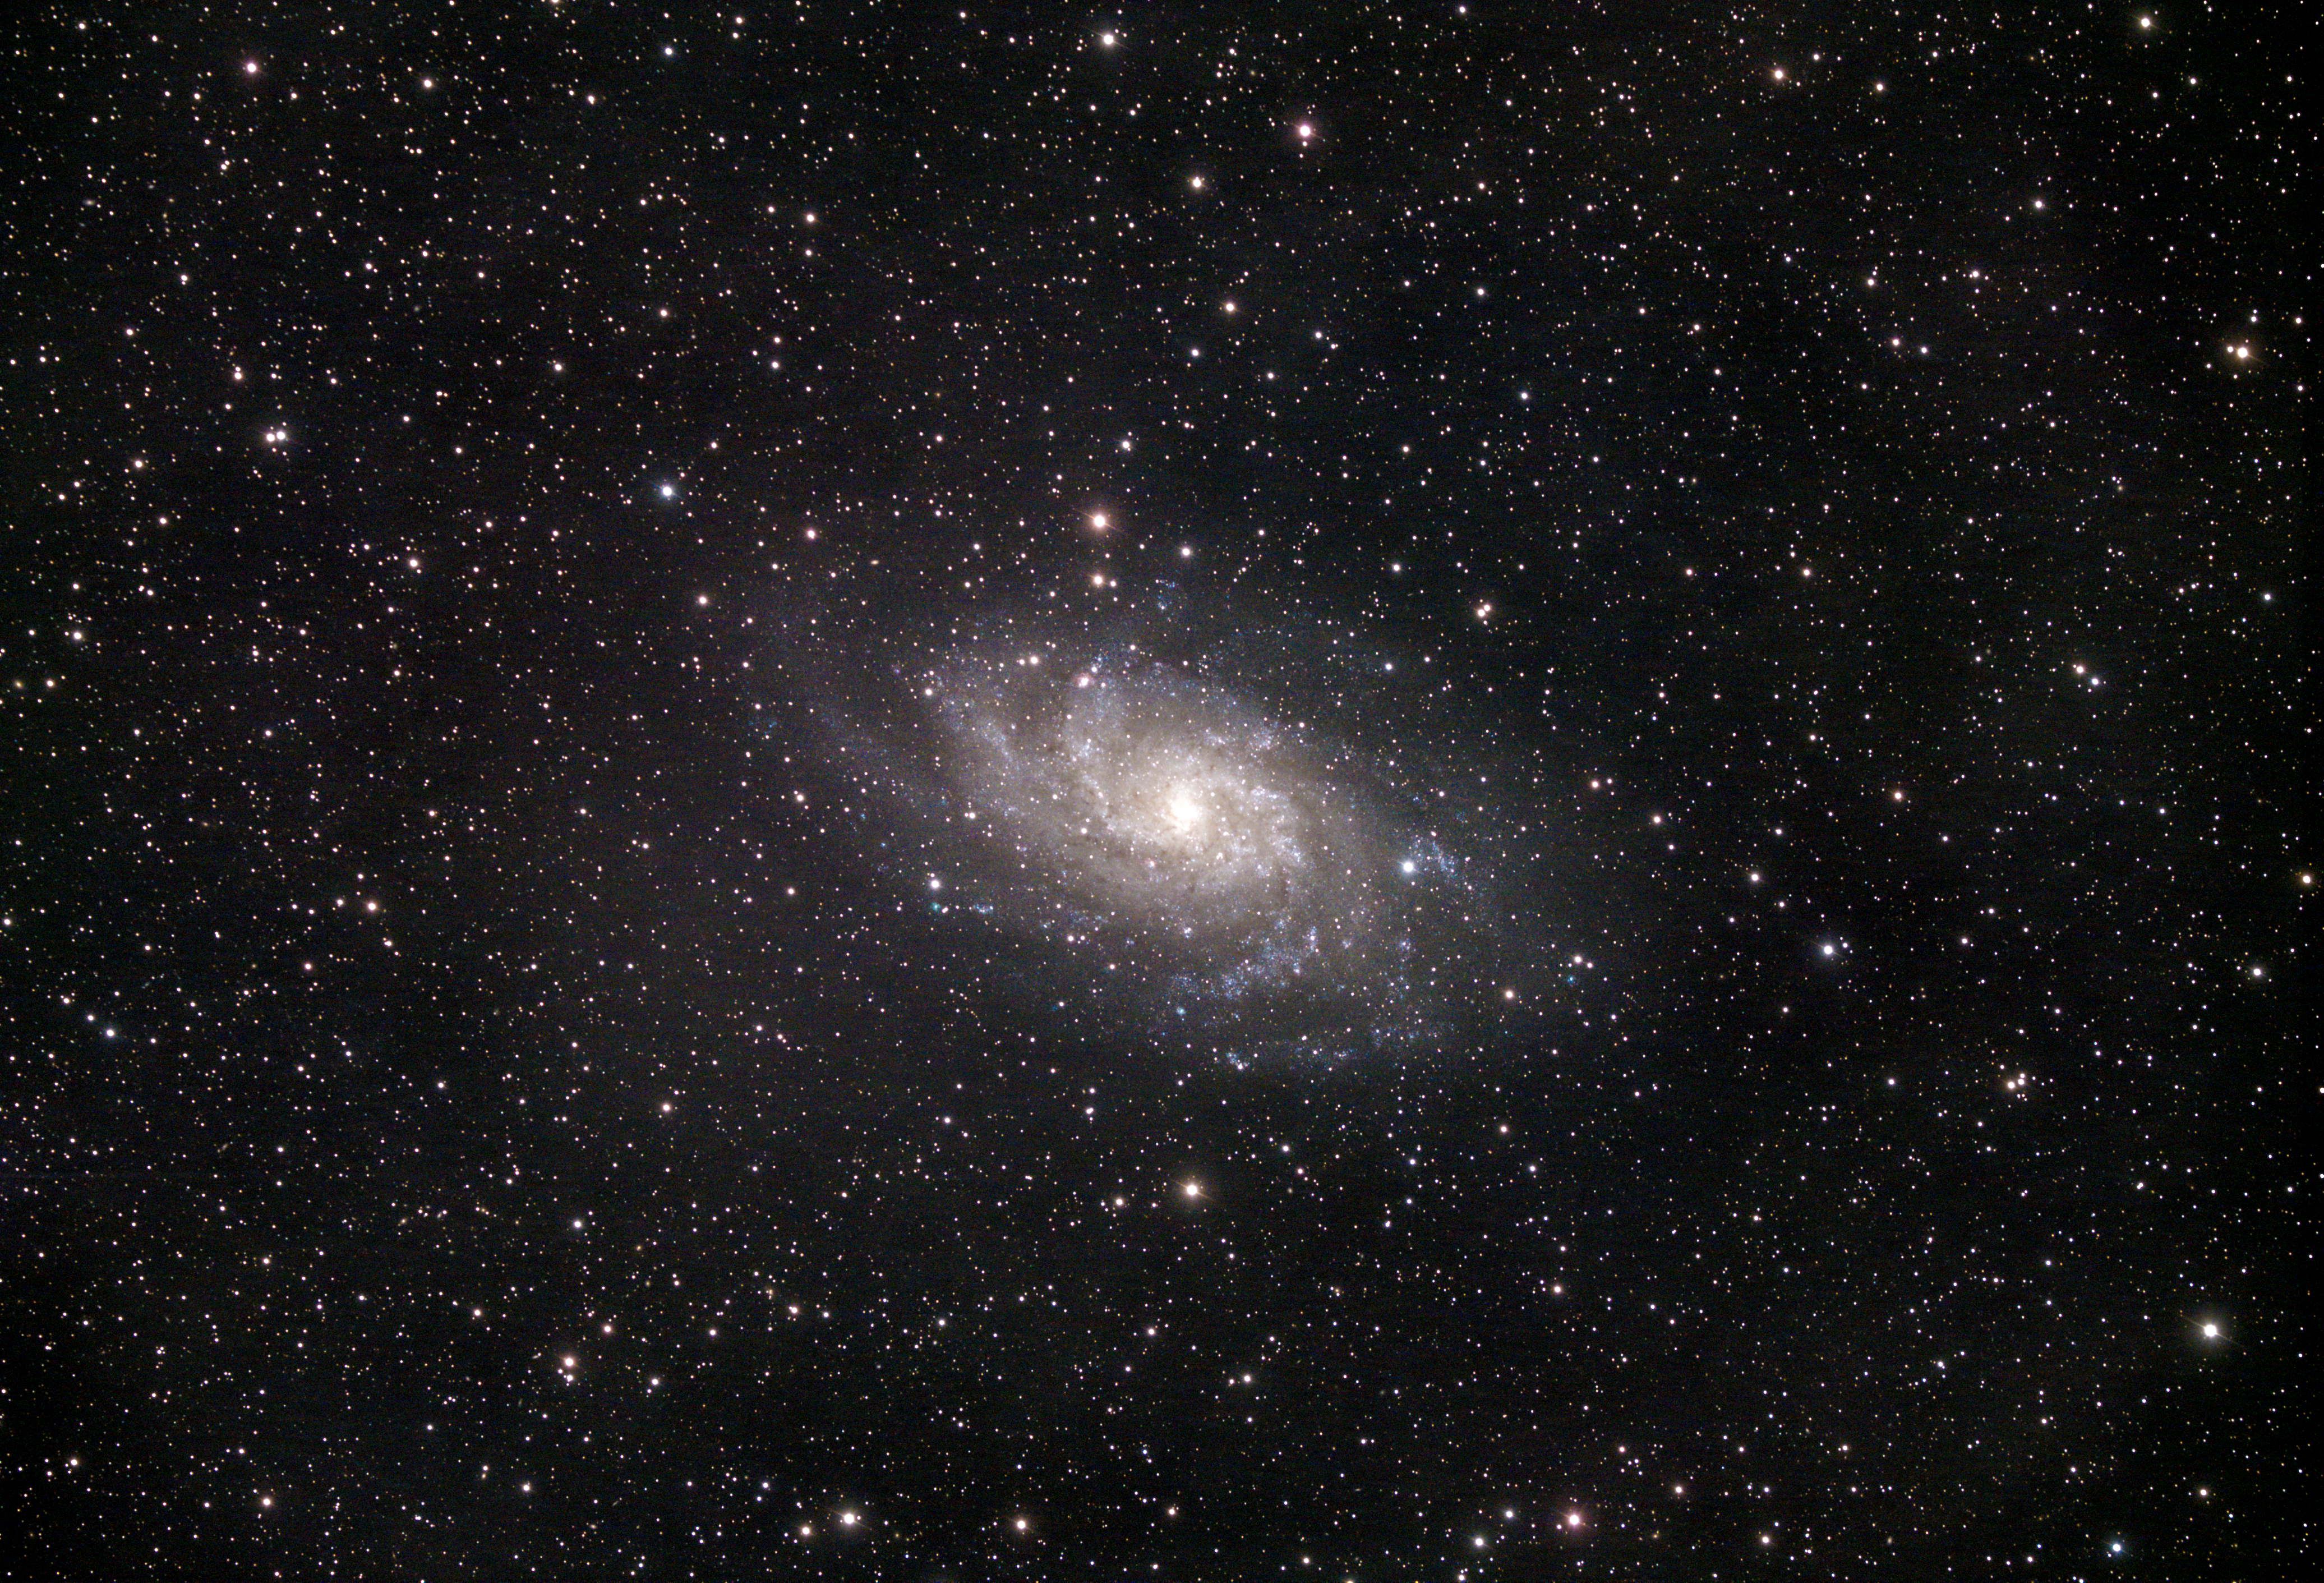
galaxy, black, nature, celestial event, astronomy, atmospheric phenomenon, astronomical object, sky, atmosphere, outer space, universe, darkness, spiral galaxy, star, space, science, night, milky way, midnight, nebula, constellation, black and white, circle